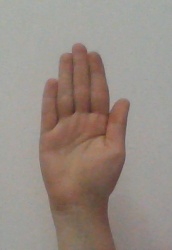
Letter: seen